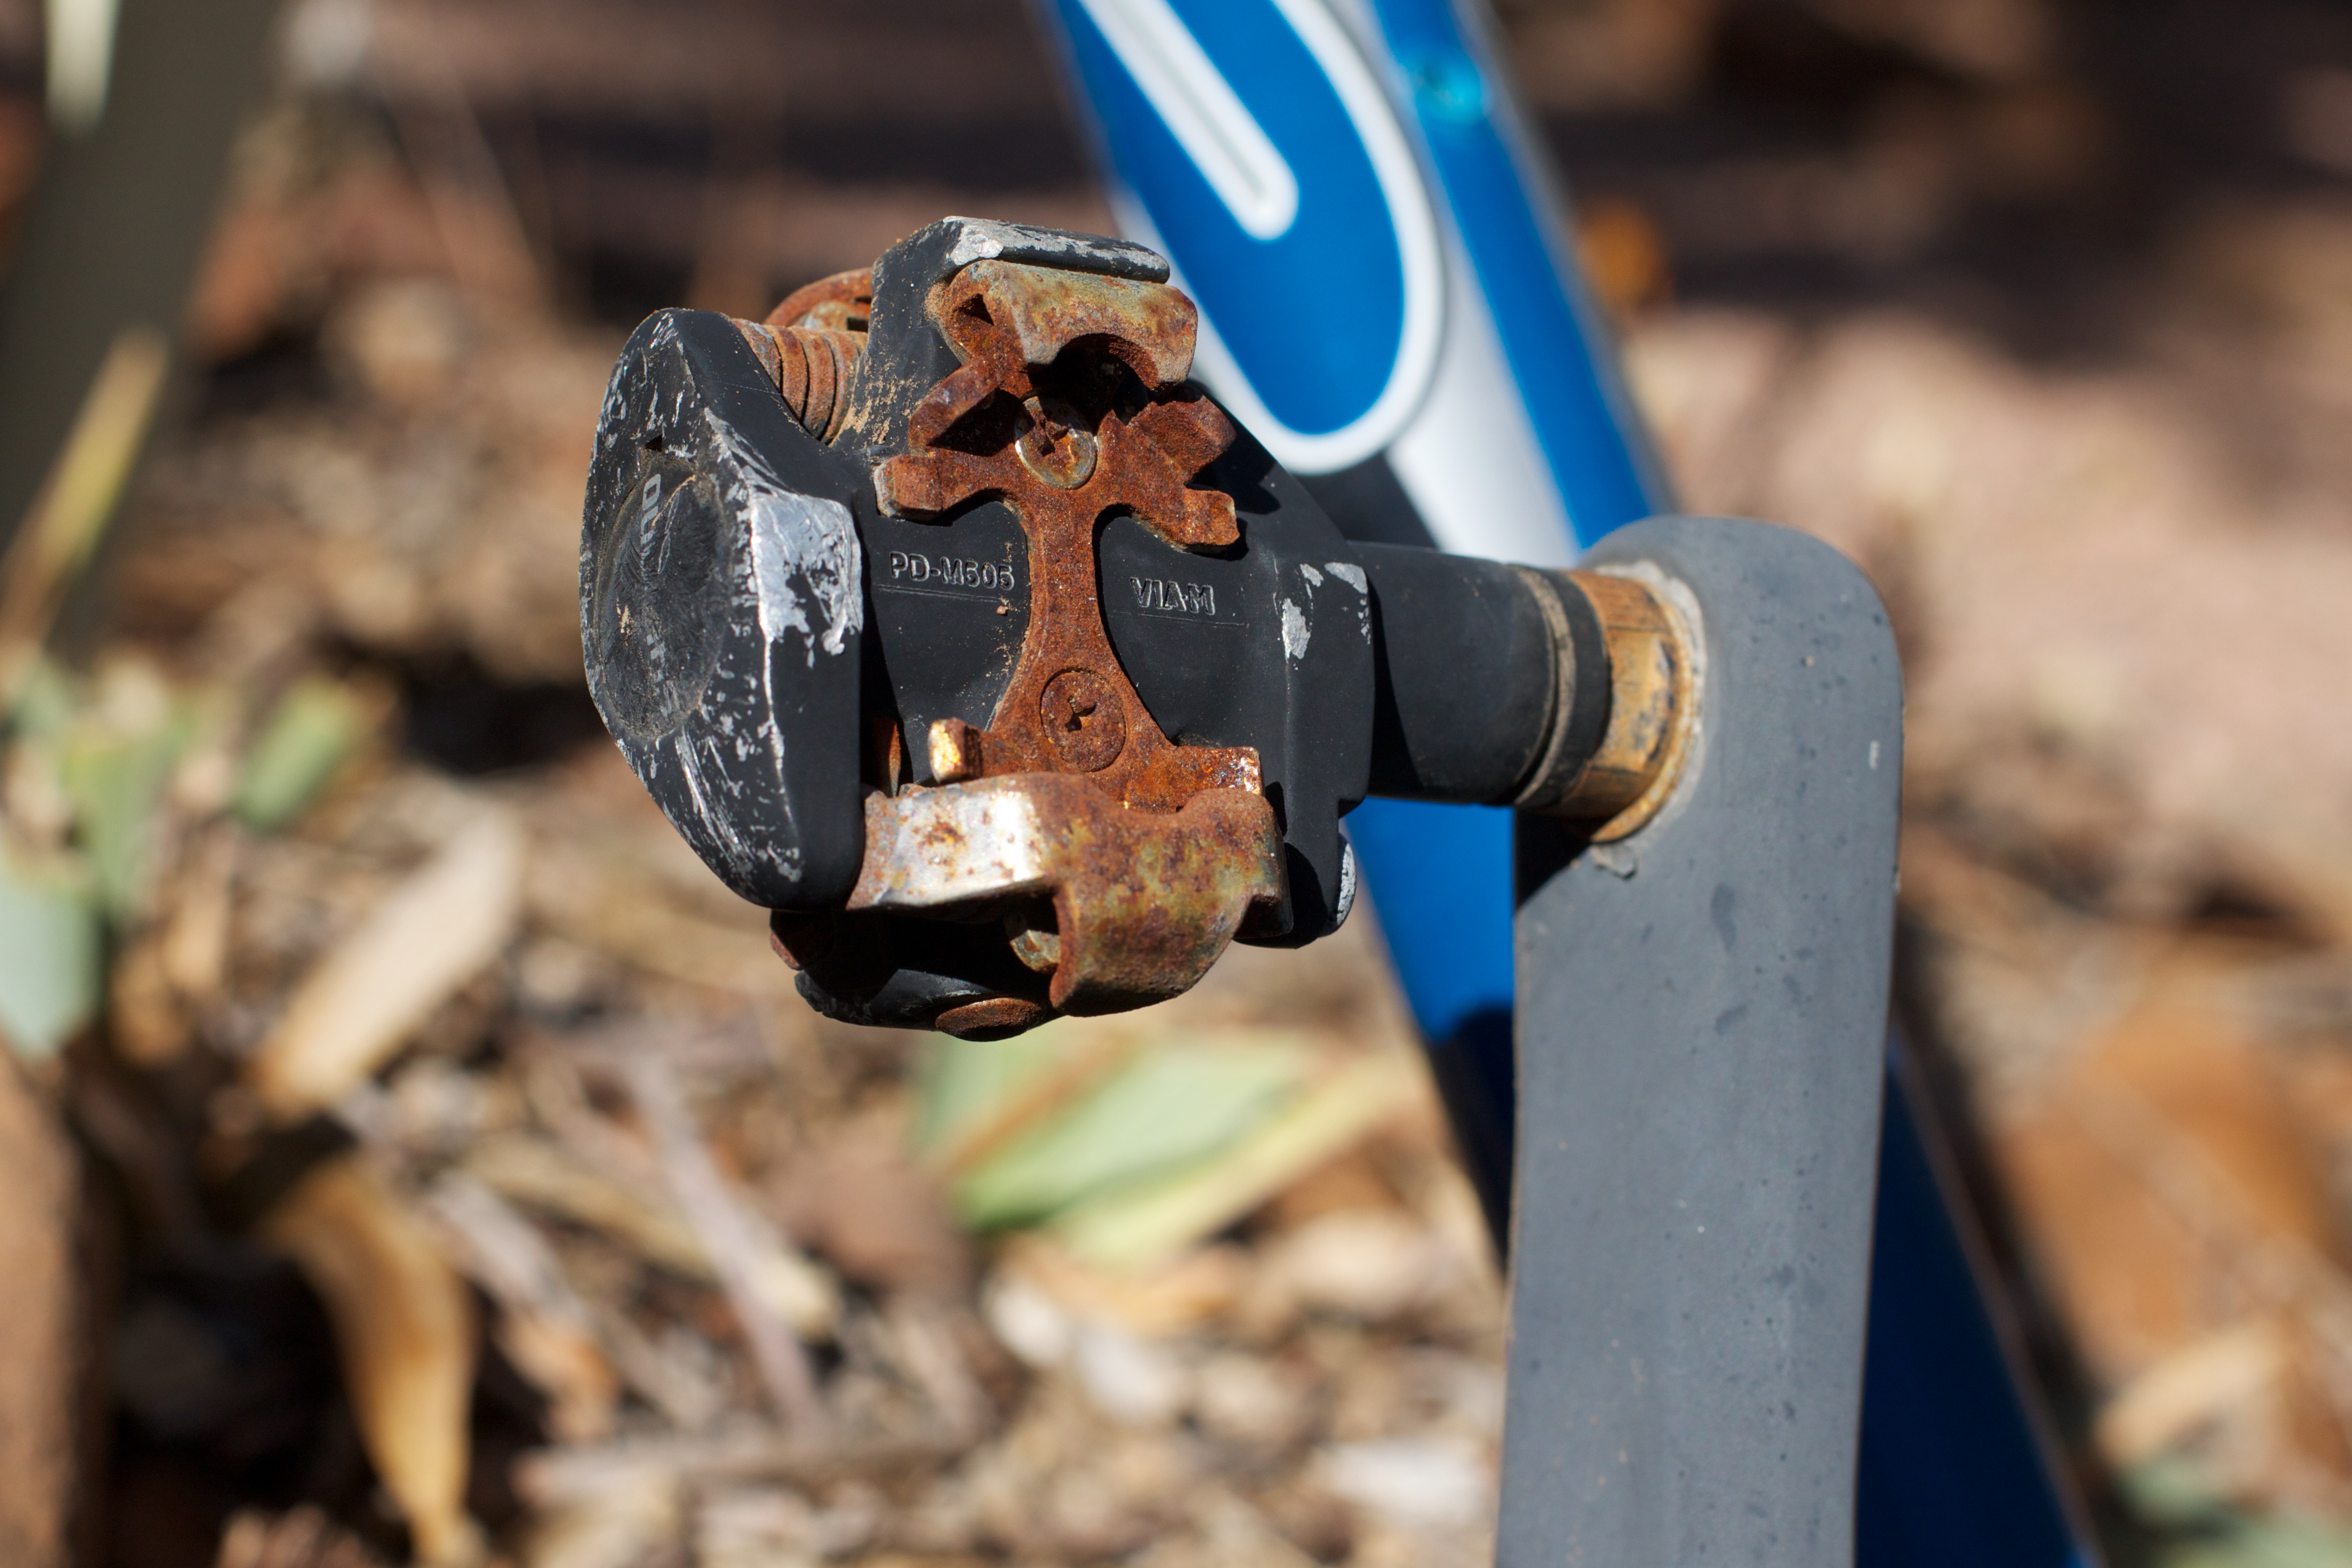
wood, soil